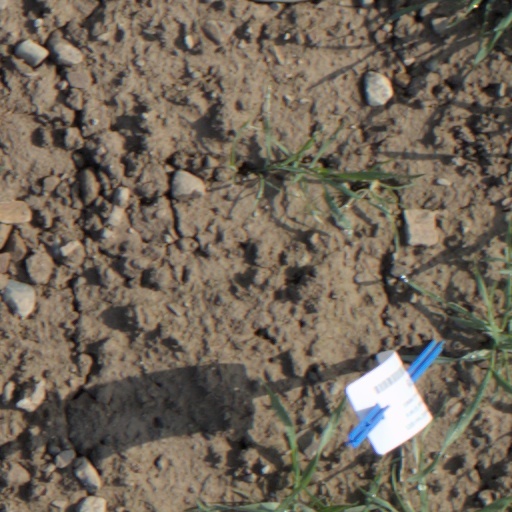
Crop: wheat